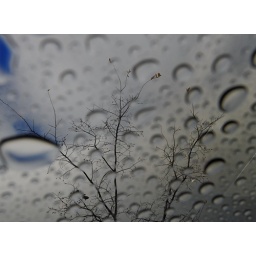
Rain drops on my sunroof blends in well with the partly cloudy blue sky background.Taken with 17-35 2.8 at 1/80s